Infant

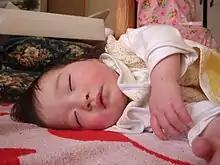
A sleeping infant

A 2018 review analysed 146 studies on infant sleep behavior and listed several factors that show an effect on sleep duration and the number of night awakenings. However, research has indicated that frequent wakings are protective of SIDS.